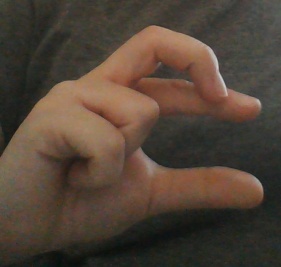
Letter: thal